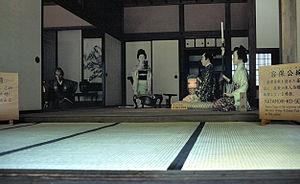
Saigō Tanomo est un samouraï japonais de la fin de l'époque d'Edo, haut dignitaire du clan Aizu-Matsudaira avec le titre de l'avocat en chef qui gagne une renommée comme maître en arts martiaux sous le nom de professeur Sokaku Takeda, restaurateur de la daitoryu aikijujutsu.